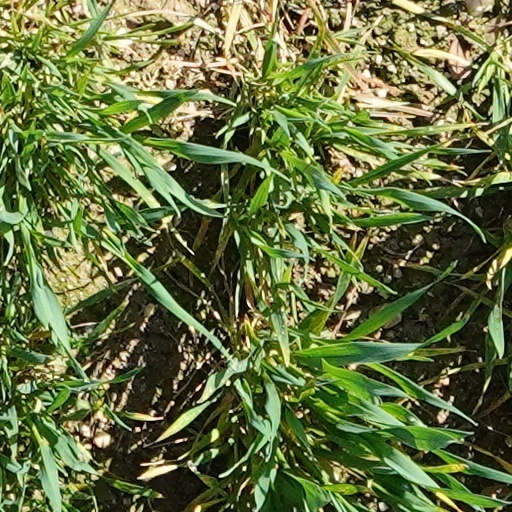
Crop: wheat